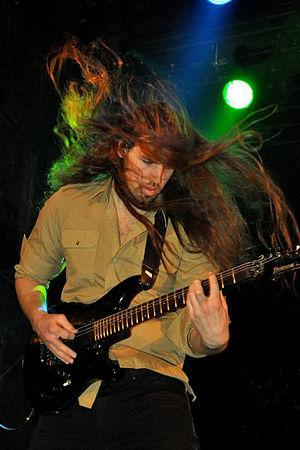
Johan Reinholdz est un guitariste de metal progressif plus connu pour son travail avec les groupes de metal suédois Andromeda, le groupe de death metal NonExist et le groupe de death metal mélodique Skyfire. Il a composé le premier album d'Andromeda Extension of the Wish.